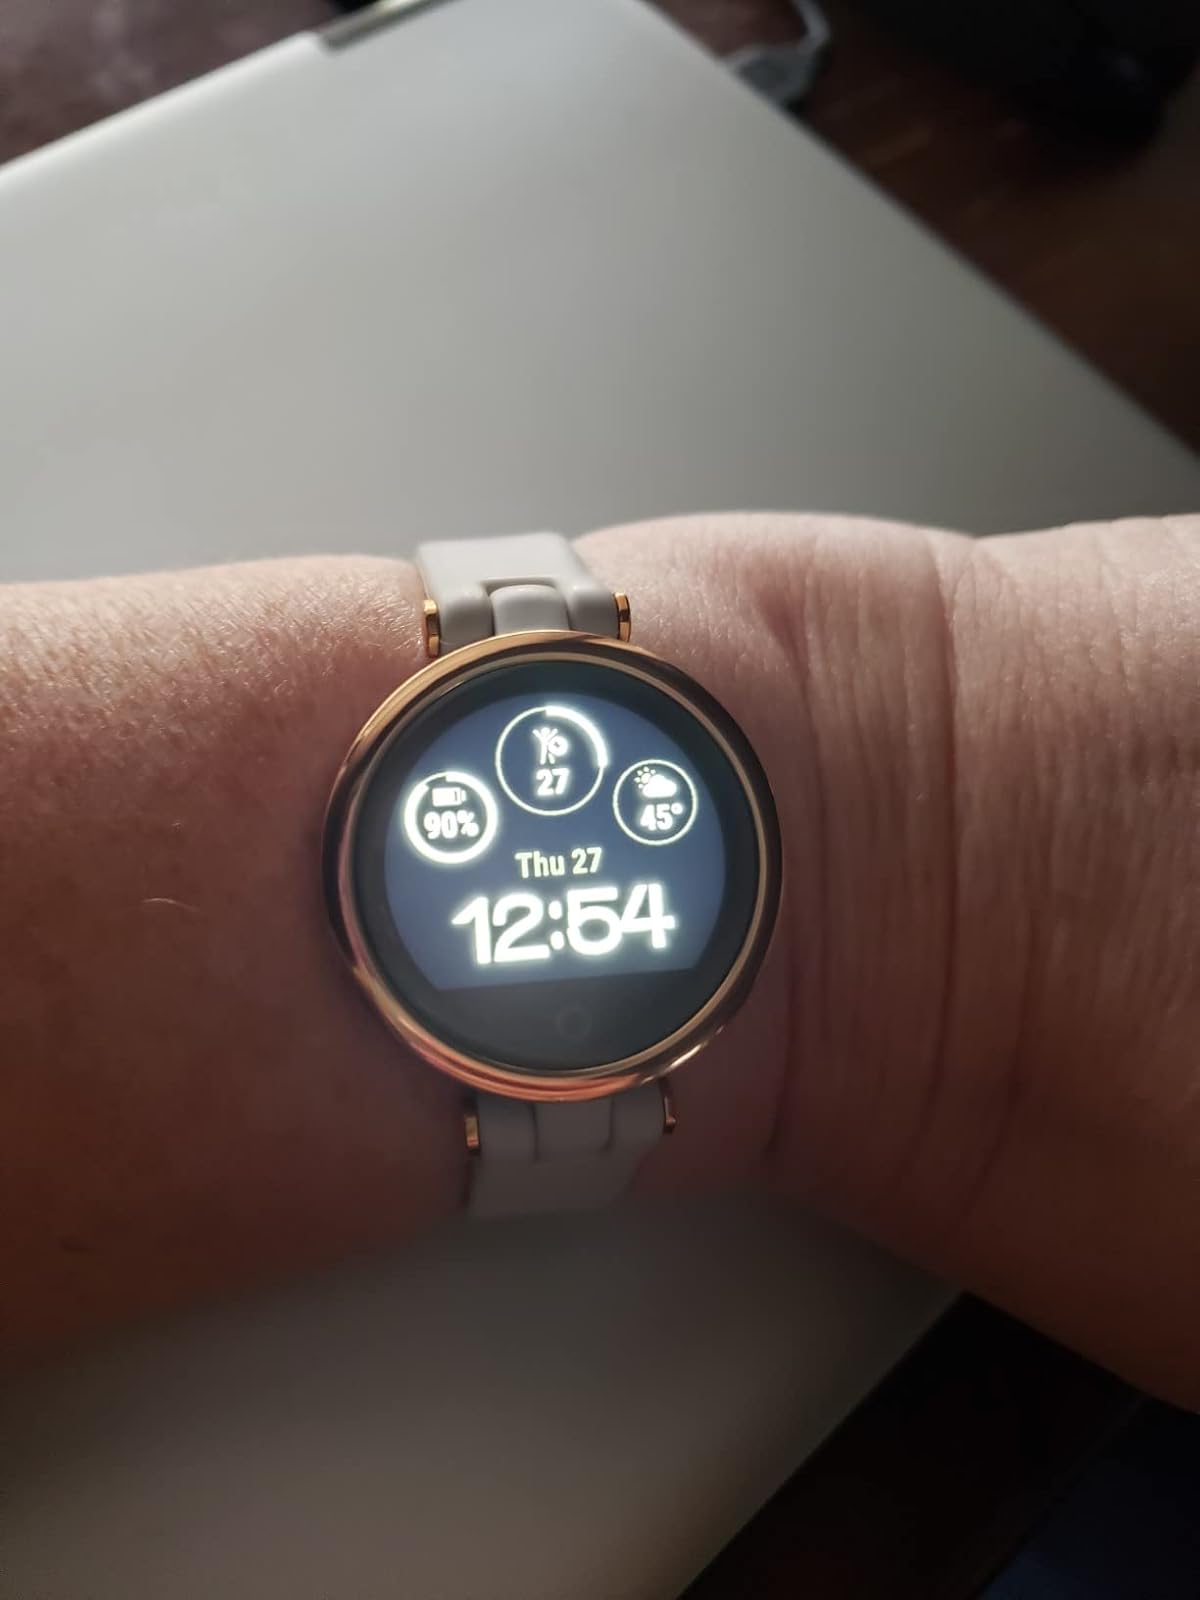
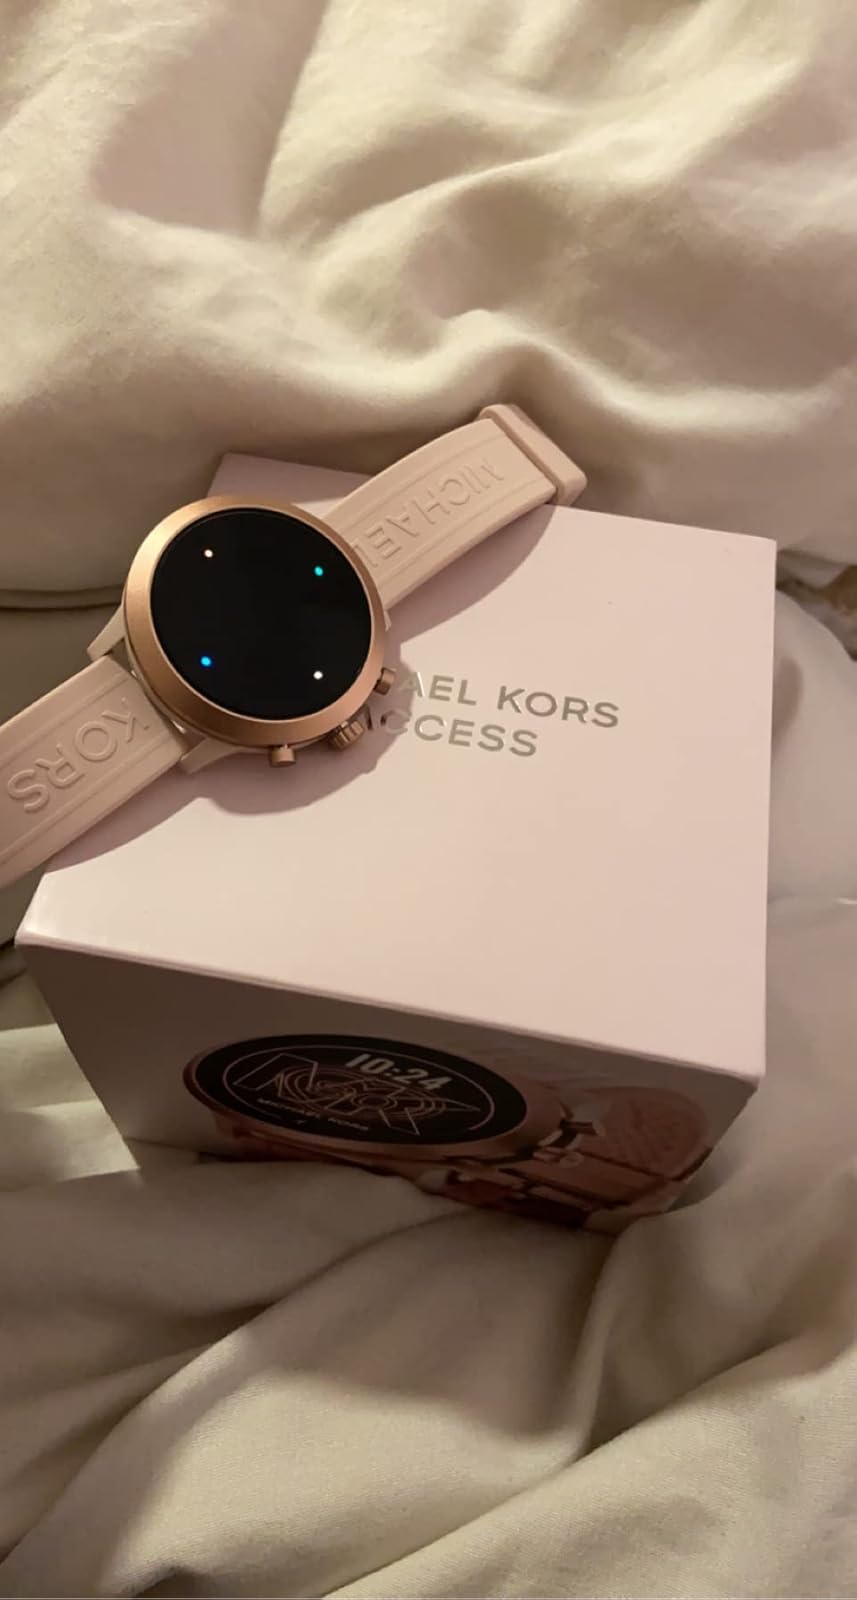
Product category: smartwatch
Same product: no